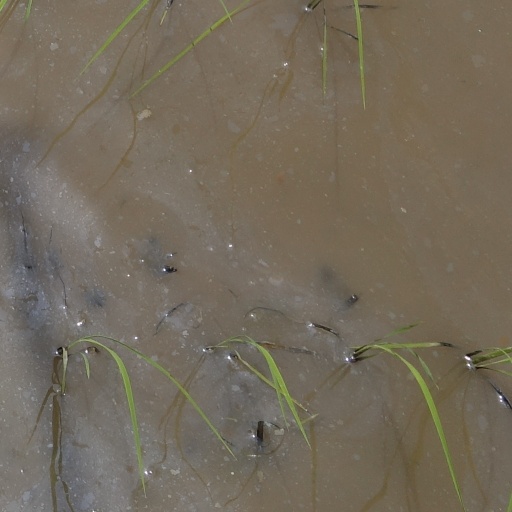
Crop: rice